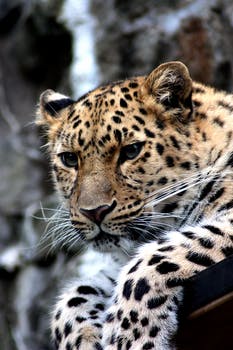
Label: No Watermark